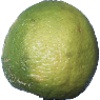
Label: Limes 1